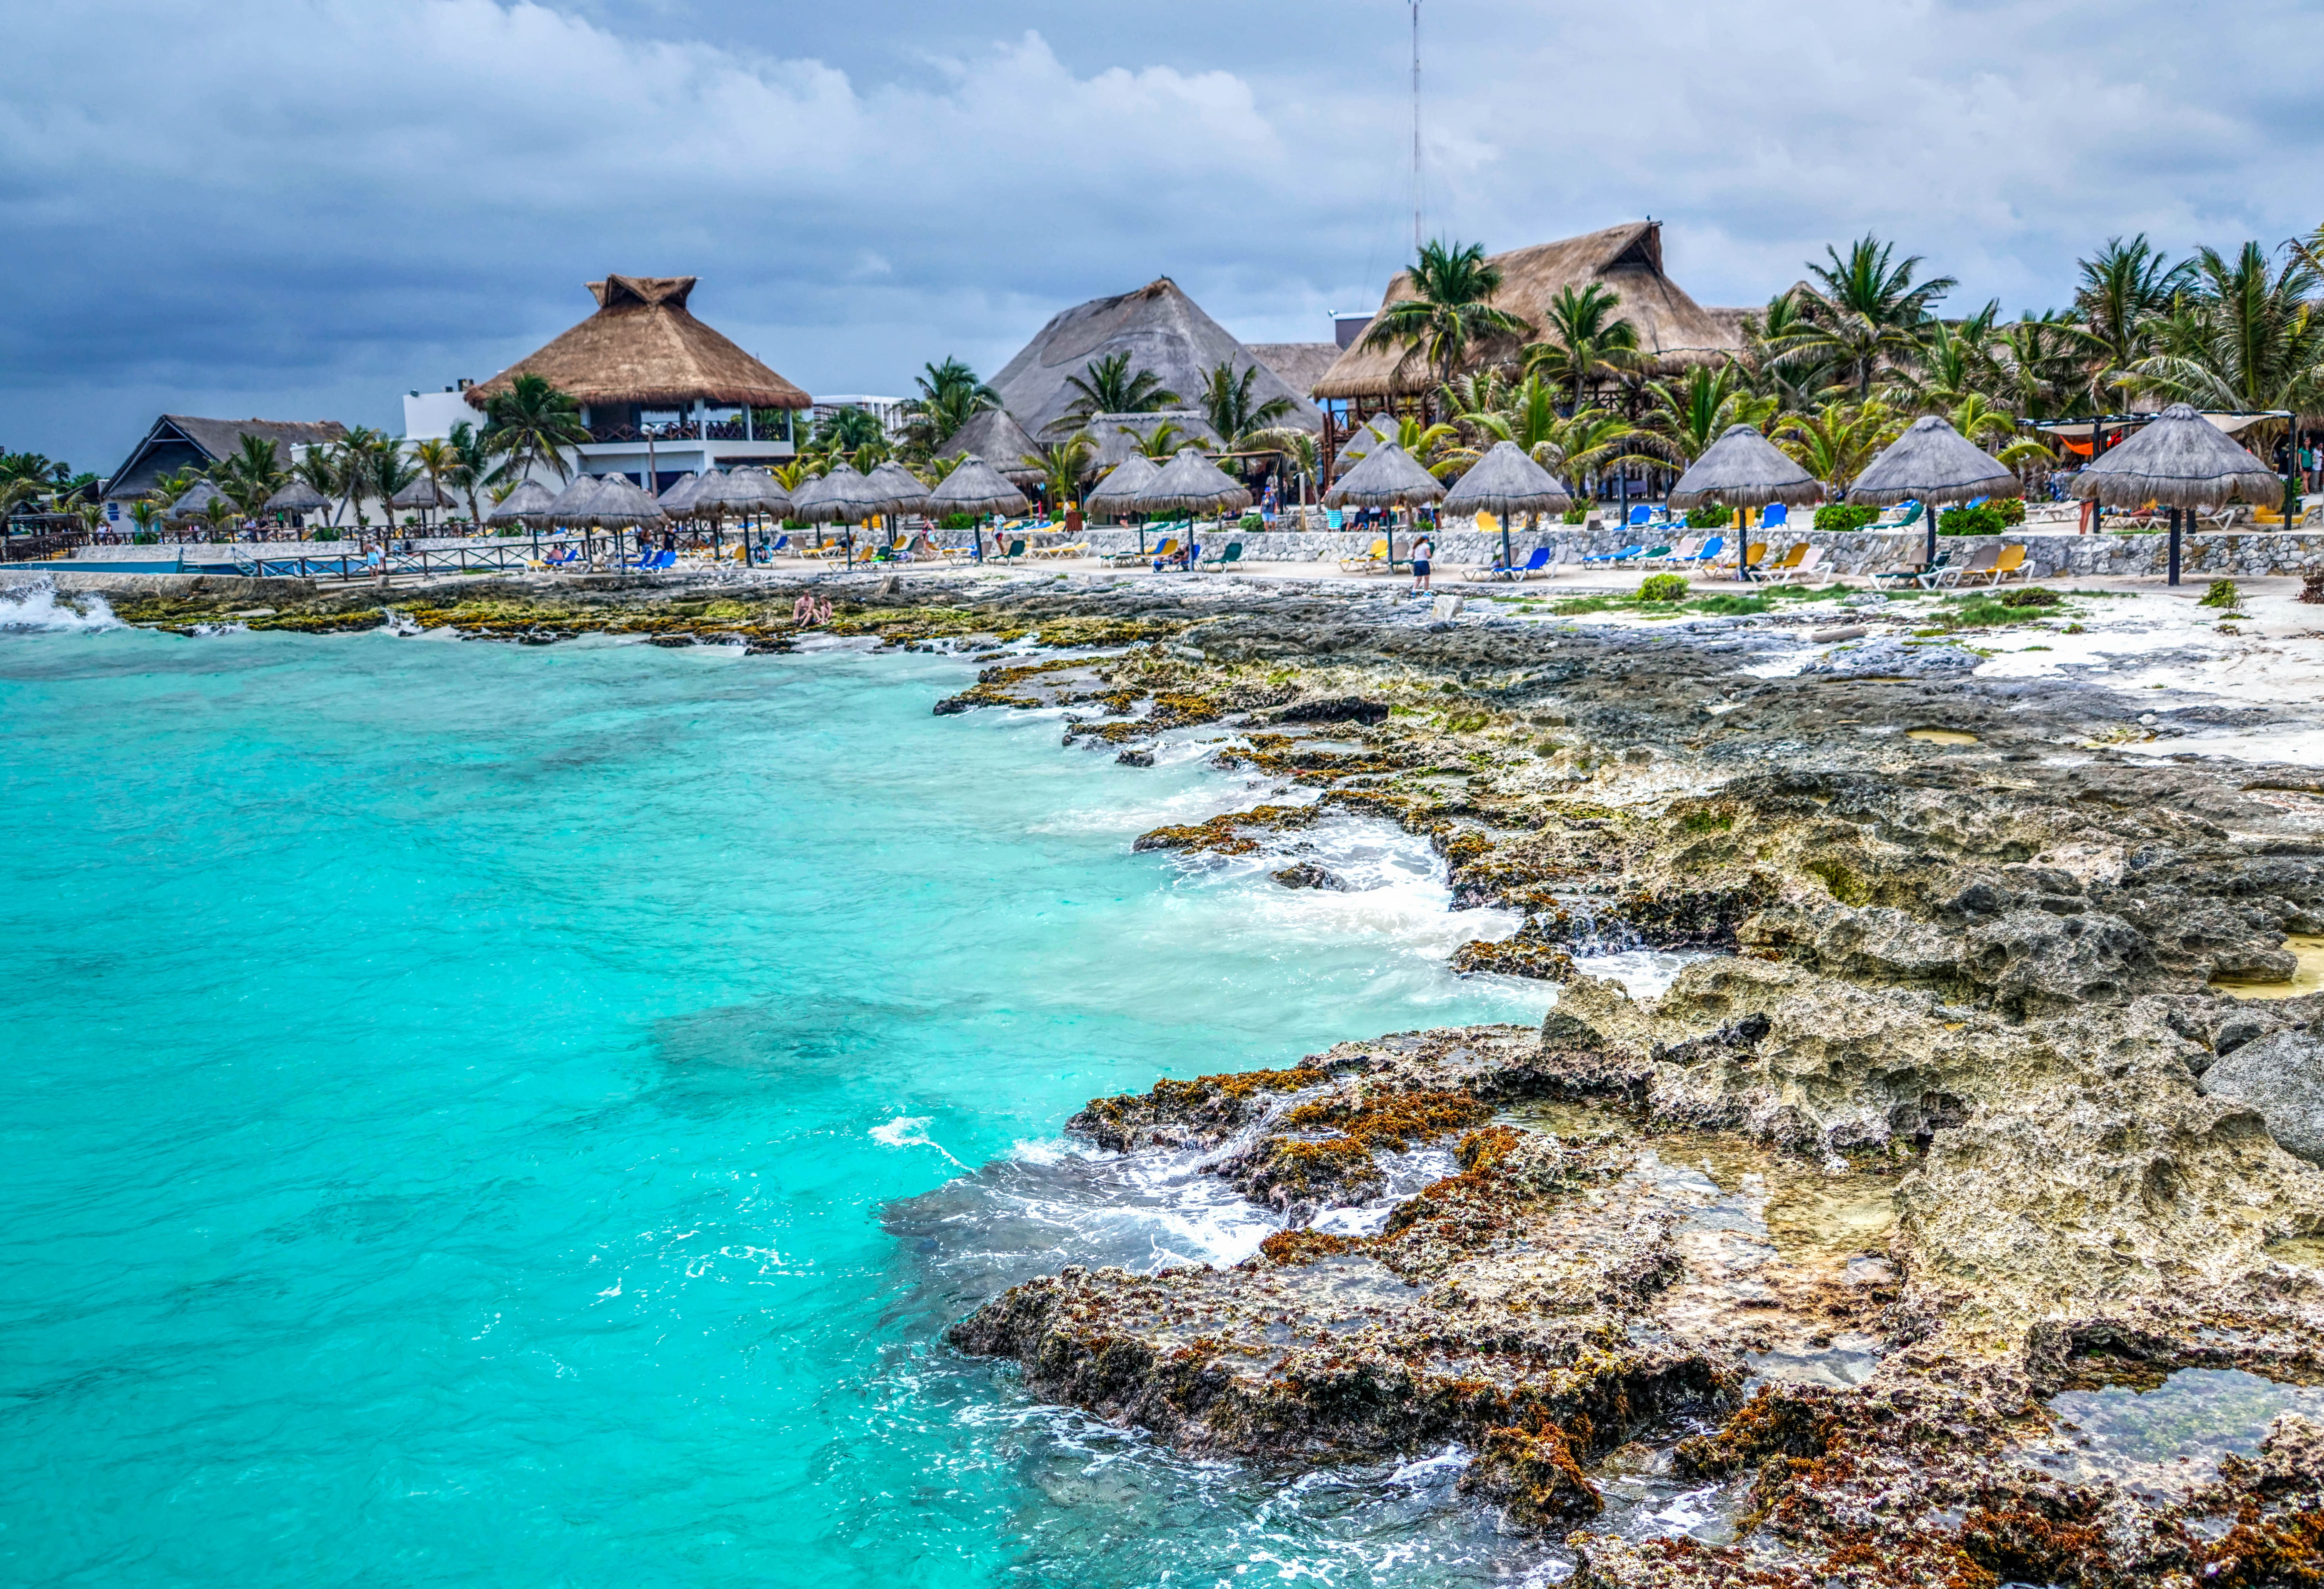
beach, landscape, sea, coast, water, ocean, architecture, people, sky, shore, vacation, travel, cove, tropical, lagoon, bay, island, blue, tourism, coral reef, body of water, resort, mexico, caribbean, cape, islet, huts, costa maya, geographical feature